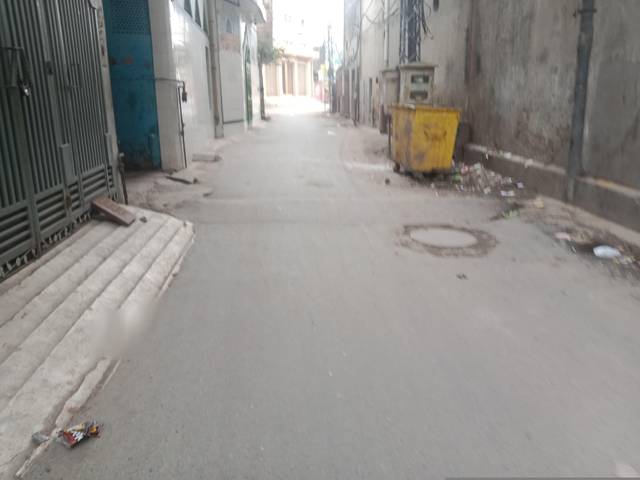
Region: Pakistan
Coordinates: 31.585, 74.304